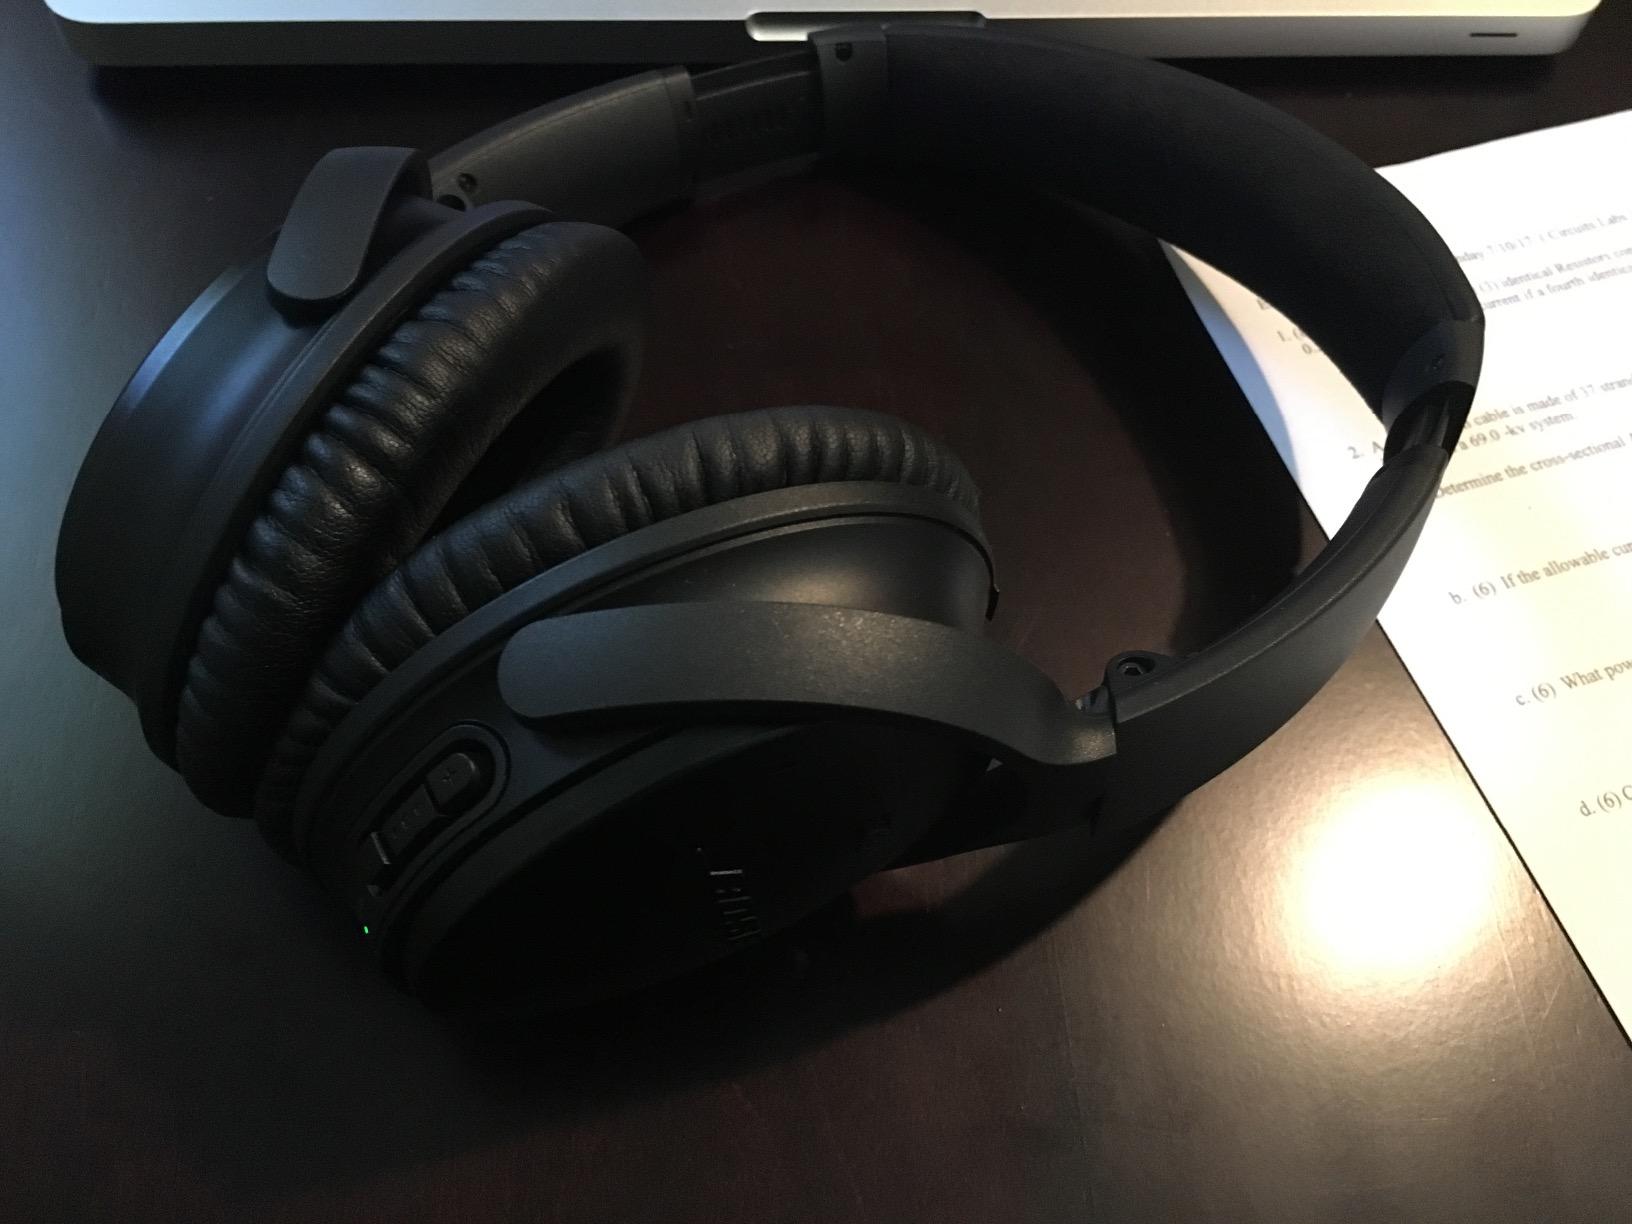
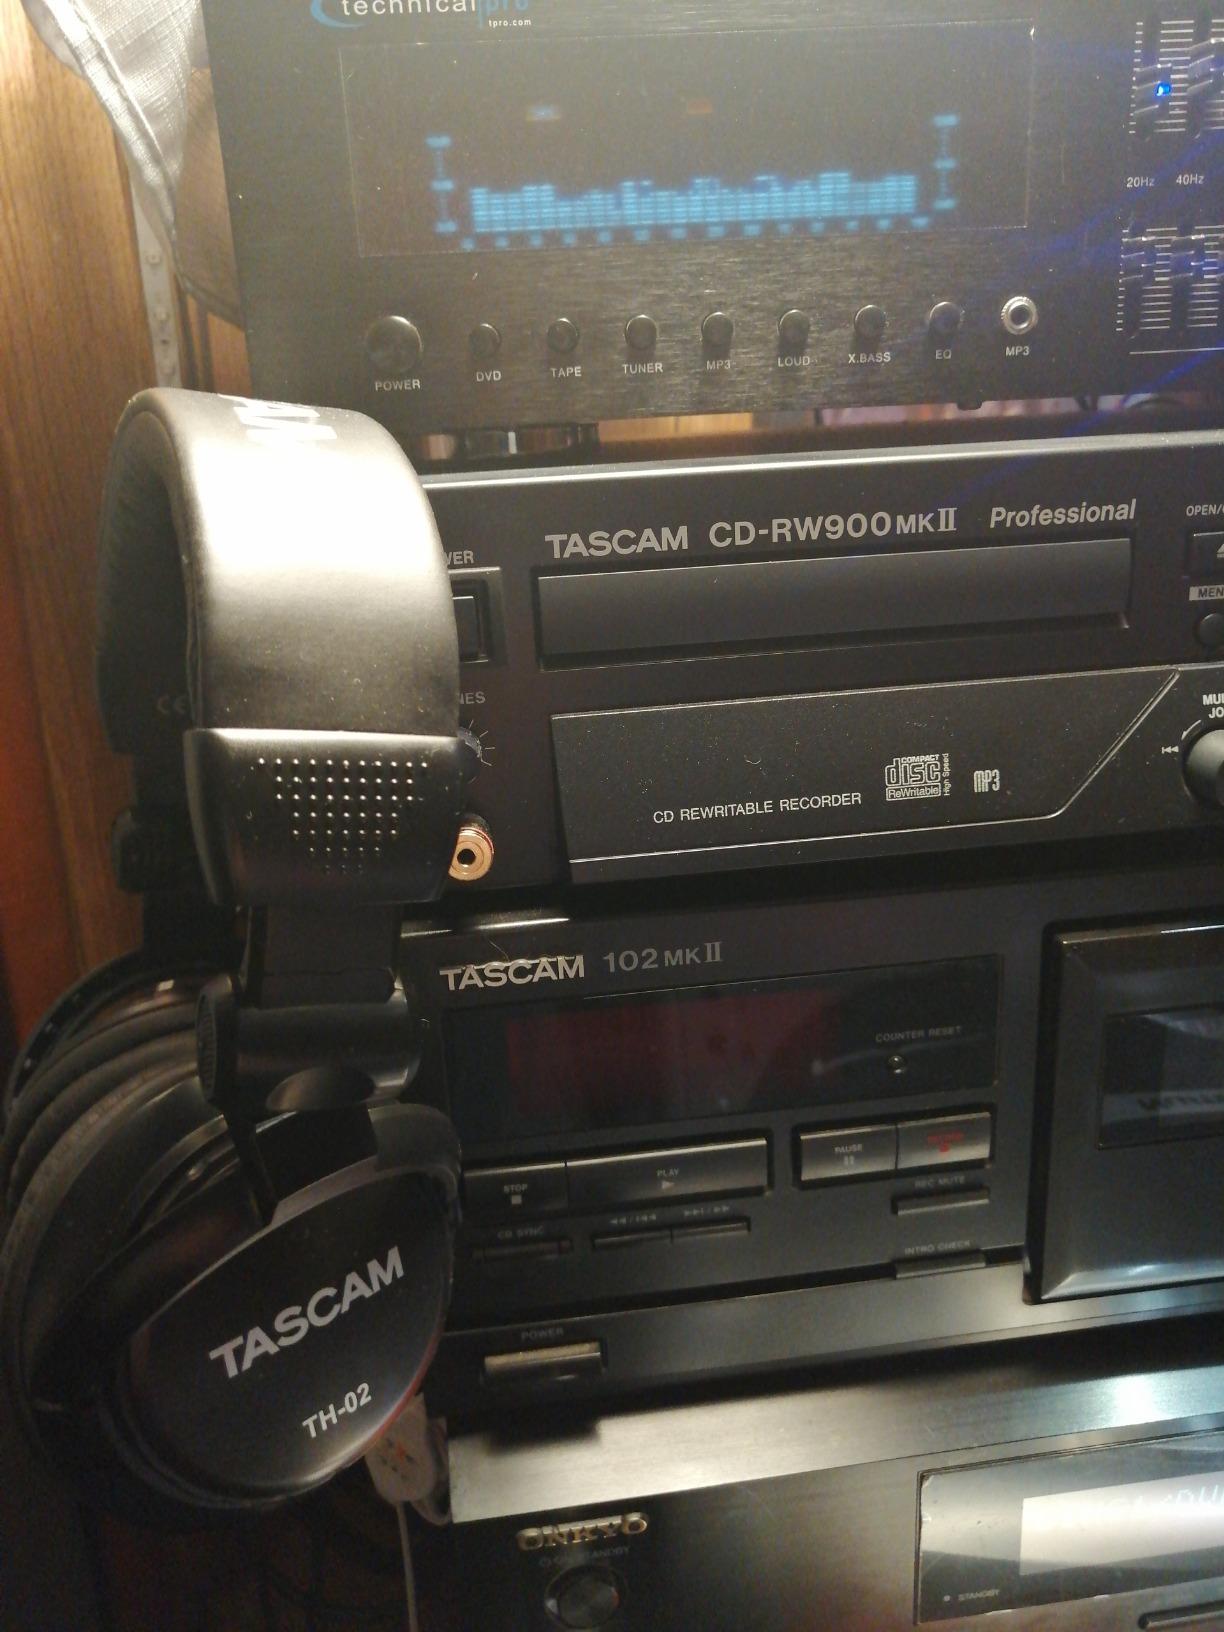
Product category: headphones
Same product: no